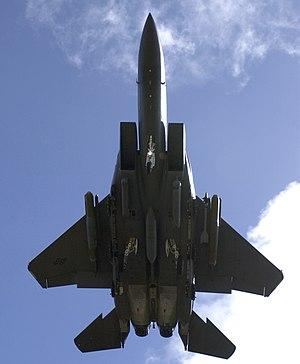
Le McDonnell Douglas F-15E Strike Eagle est un chasseur-bombardier d'assaut tous-temps américain. Il a été conçu dans les années 1980, pour pouvoir effectuer des opérations d'interdiction en profondeur à grande vitesse sans le support de chasseurs d'escorte ou d'avions de guerre électronique. Le Strike Eagle est en grande partie dérivé du F-15 Eagle, avion de chasse tous-temps dit de « supériorité aérienne ». Il a été déployé dans les opérations « Tempête du désert », en Irak, et « Allied Force », en Serbie, effectuant des frappes en profondeur contre des cibles de haute valeur, des patrouilles, et fournissant un appui aérien rapproché aux troupes de la coalition. Il a également été déployé dans les conflits qui ont suivi et a été exporté dans plusieurs pays. Le F-15E Strike Eagle de l'US Air Force se distingue des autres versions par son camouflage plus sombre, « Dark Navy Blue » ou « Dark Blue Grey », et ses réservoirs conformes « FAST » montés le long des entrées d'air, désignés « Conformal Fuel Tanks » dans leur langue d'origine.